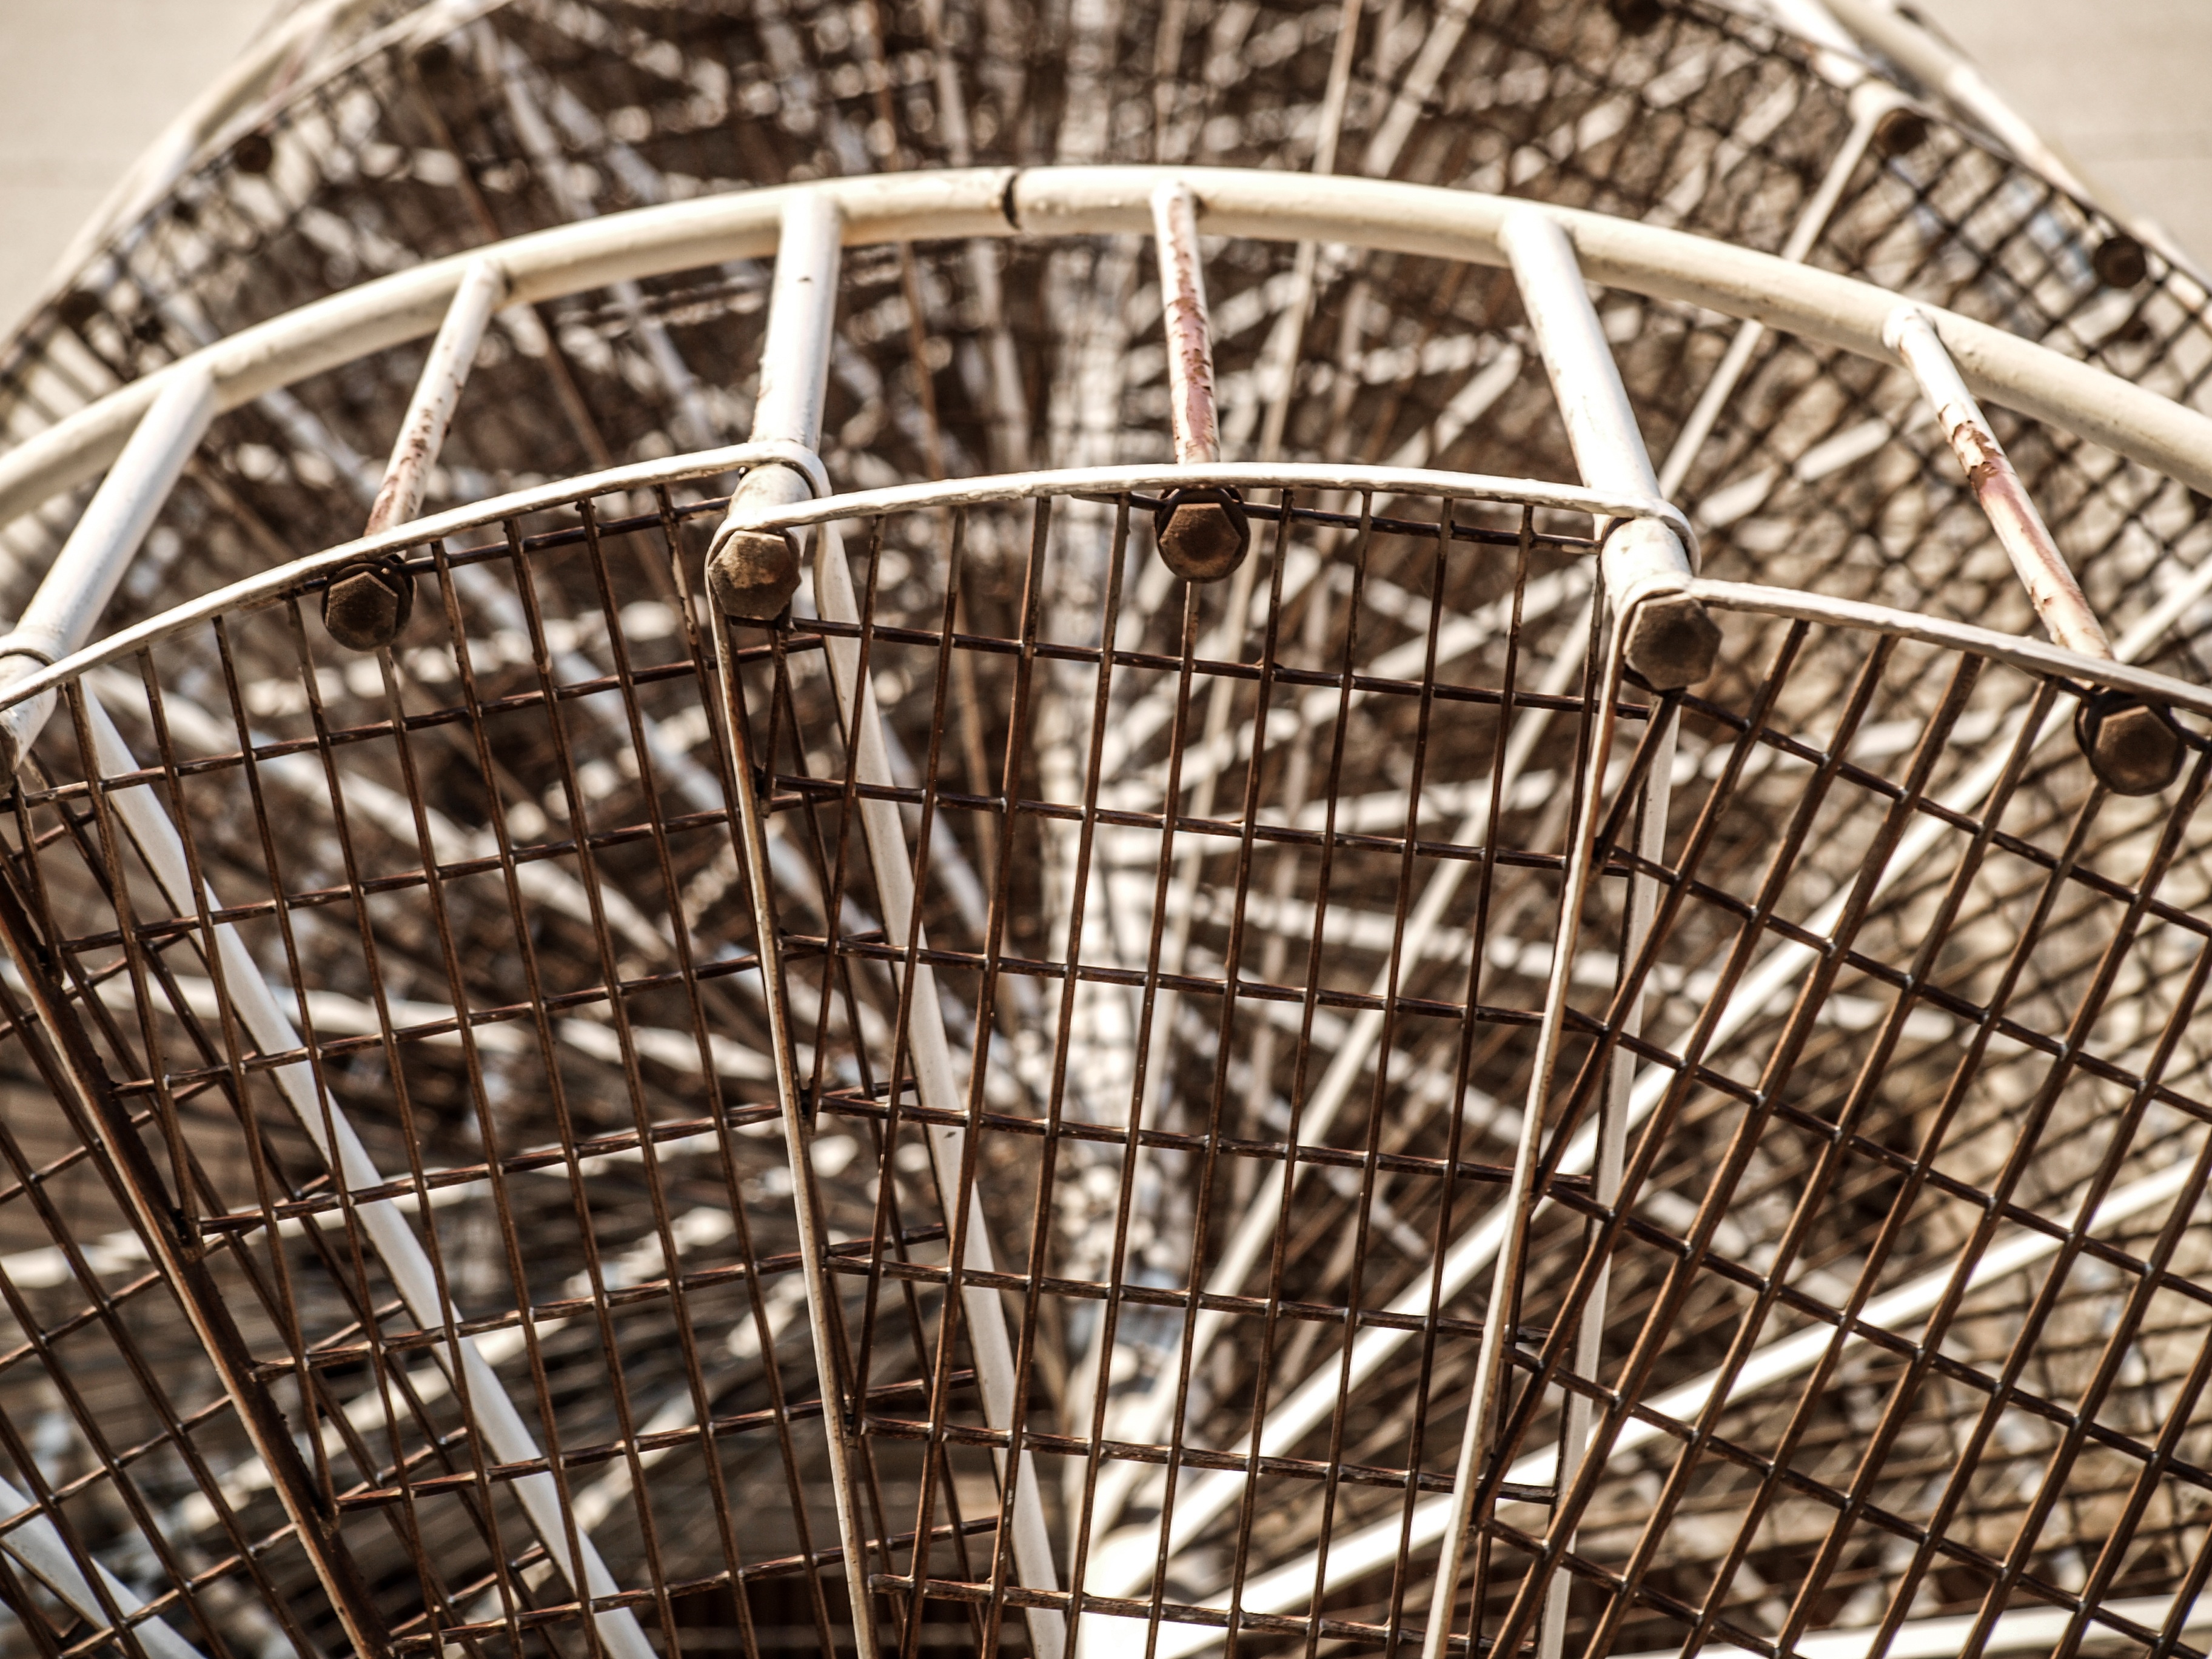
architecture, structure, wheel, old, skyscraper, steel, concrete, spiral staircase, fire escape, symmetry, dome, trist, emergency staircase, outdoor structure